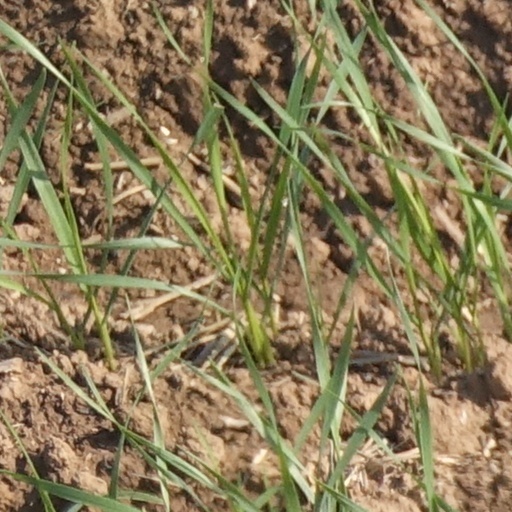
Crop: wheat